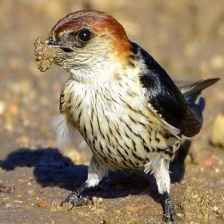
Species: STRIPPED SWALLOW
Scientific name: CECROPIS ABYSSINICA